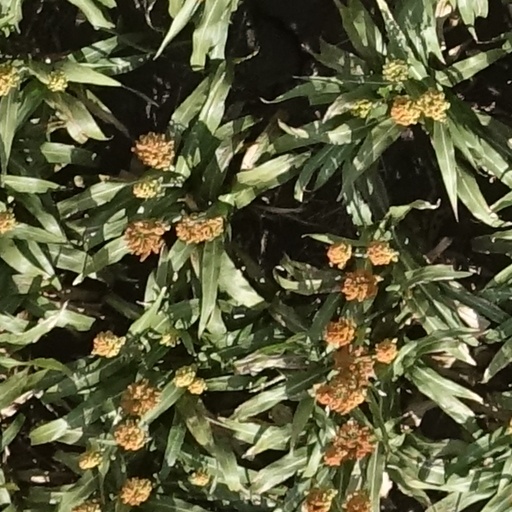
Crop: sorghum